Sébastien Cibois

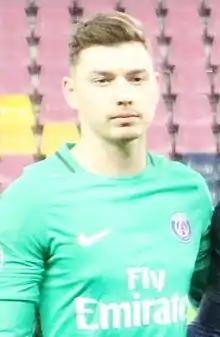
Cibois with Paris Saint-Germain U19 in 2017

Sébastien Cibois (born 2 March 1998) is a French professional footballer who plays as a goalkeeper for club Rodez.